Arfons

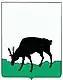
The church in Arfons

Arfons is a commune of the Tarn department in southern France.